John William Vessey Jr.

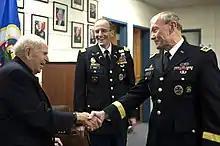
Vessey (left), greets U.S. Army general and Joint Chiefs chairman Martin E. Dempsey (right) at the Minnesota National Guard Armory in Rosemount, Minnesota, on 16 August 2012

During Vessey's tenure, there was increased emphasis on space as a theater of operations. In early 1983, the Joint Chiefs mentioned to the President that defense against nuclear-armed missiles might be technically feasible in the next century. To their surprise, Reagan seized upon the concept and on 23 March 1983, announced his vision of the Strategic Defense Initiative (SDI). Realizing the enormous military advantages to be gained from operations in space and to support SDI, the JCS recommended the establishment of a unified command for space. US Space Command was activated on 23 September 1985.